Bride of the Gorilla

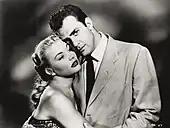
Raymond Burr and Barbara Payton

The film was shot in 10 days. The film's working title was "The Face in the Water". Curt Siodmak considered switching the roles of Lon Chaney Jr. and Raymond Burr, but because of Chaney's deteriorating appearance, the idea was dropped.